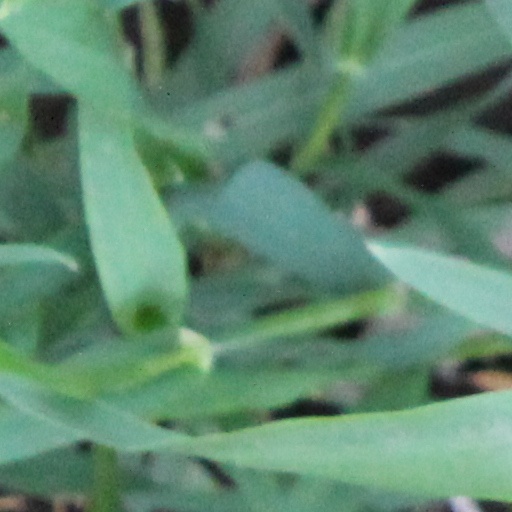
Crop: wheat